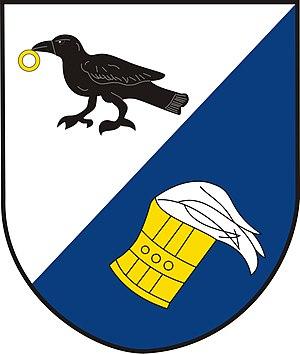
Radkov est une commune du district de Žďár nad Sázavou, dans la région de Vysočina, en République tchèque. Sa population s'élevait à 175 habitants en 2019.